Question: Where is the umbrella structure?
Tambaya: Ina tsarin lemar yake?
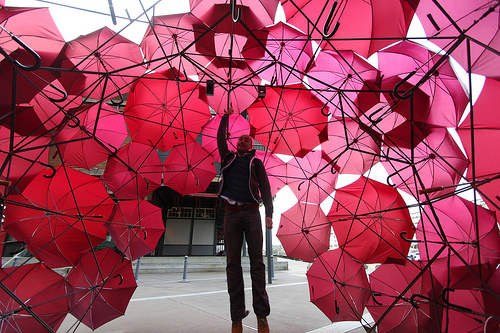
Answer: On the road.
Amsa: A kan hanya.